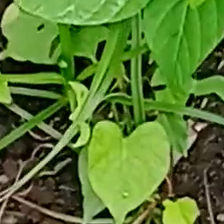
Weed species: Obscure_morning _glory(Ipomoea obscura)